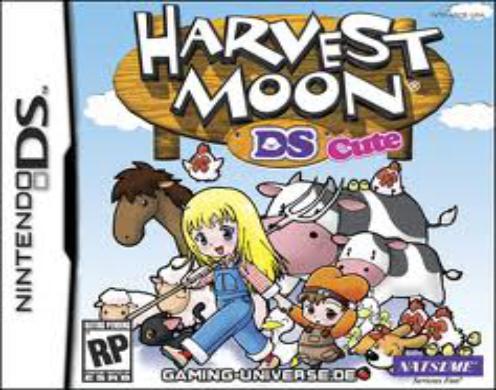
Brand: Harvest Moon
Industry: Leisure